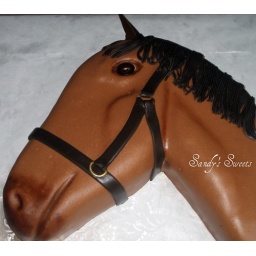
Carved horse head cake for a man's birthday. Covered in fondant with fondant and sugarpaste accents. Inspired by Springlake's cakes!